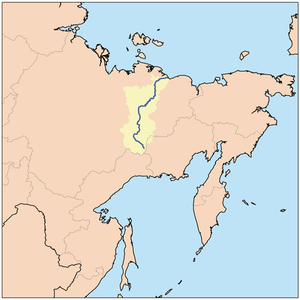
L'Indiguirka est un fleuve du nord-est de la Sibérie, en République de Sakha, en Russie. Long de 1 726 km, son bassin versant couvre une superficie de 360 000 km². Son débit moyen est de 1 850 m³/s. Le fleuve se jette dans la mer de Sibérie orientale qui fait partie de l'océan Arctique.